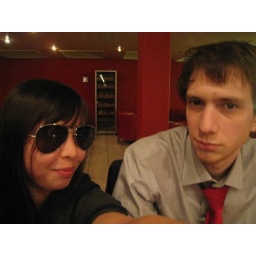
Never let your glasses near a girl with a camera